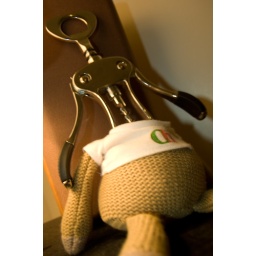
death by mix up of monkey and red wine bottle